Khalifa Haftar

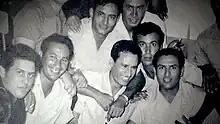
Haftar with his arms around Muammar Gaddafi shortly after the 1969 Libyan coup d'etat

As a young army officer, Haftar took part in the coup that brought Muammar Gaddafi to power in 1969, assisting Gaddafi in the overthrow of Libya's King Idris. Shortly thereafter, Haftar became a top military officer for Gaddafi. He commanded Libyan troops supporting Egyptian troops entering Israeli-occupied Sinai during the Yom Kippur War in 1973.